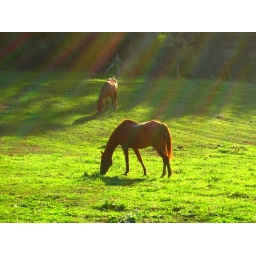
Sunlit pasture in the mountains of North Carolina